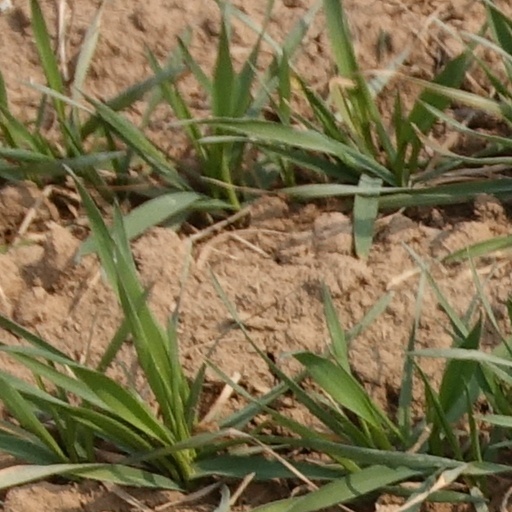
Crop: wheat